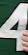
Number: 4